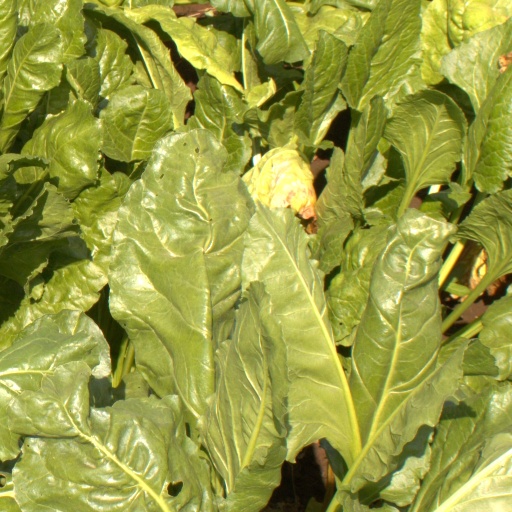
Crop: sugar beet